Trʼondëk Hwëchʼin First Nation

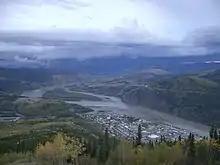
View of the Yukon and Dawson, Tr'ochëk on the left

In 1995, the First Nation adopted its current name, derived from their autonym "Tr’ondek Hwech’in" or "Tr’ondëk Hwëch’in" (“people along the Klondike”). This name originates from "Trʼondëk", referring to the Klondike River (from "Tro", meaning “hammerstones used to secure salmon weirs”, and "Ndëk", meaning “river”), combined with "Hwech’in" or "Hwëch’in" (“people,” literally “inhabitants of a region”). Today, they identify as the “people at the mouth of the Klondike River,” referencing their historically significant settlement of Tr’ochëk (“mouth of the Klondike”), located on the northern bank opposite Dawson City.